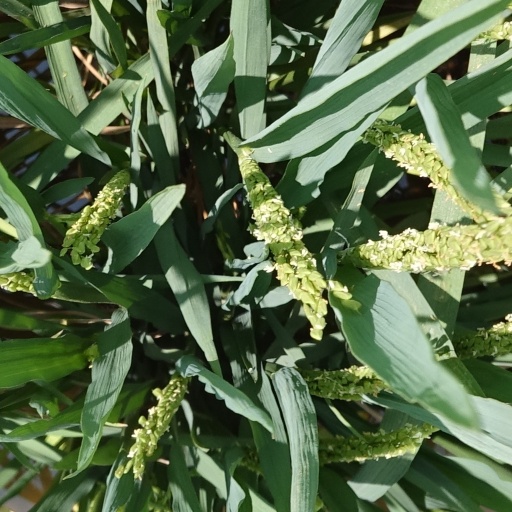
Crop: rice